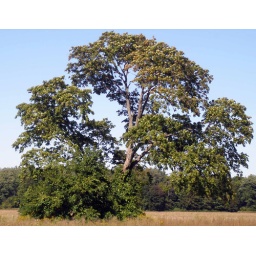
Just a random tree I shot when Fred pulled over to take a photo of an old barn lol